Philip Marmion, 5th Baron Marmion of Tamworth

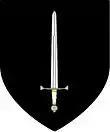
Modified Arms of Kilpeck borne by Sir Philip:- "sable, a sword erect in pale, point in chief argent"

Marmion first married Joan de Kilpec, daughter and heiress of Hugh (de la Mare) Kilpec, Baron of Kilpeck, by his wife Mazera, with whom he had the following issue: